Gundolf S. Freyermuth

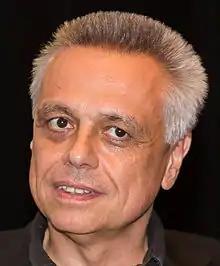
Freyermuth in 2014

Gundolf S. Freyermuth (born 1955) is a German-American professor for media studies and author. He is co-founder since 2010, together with Prof. , of the at the Technical University of Cologne in Germany.